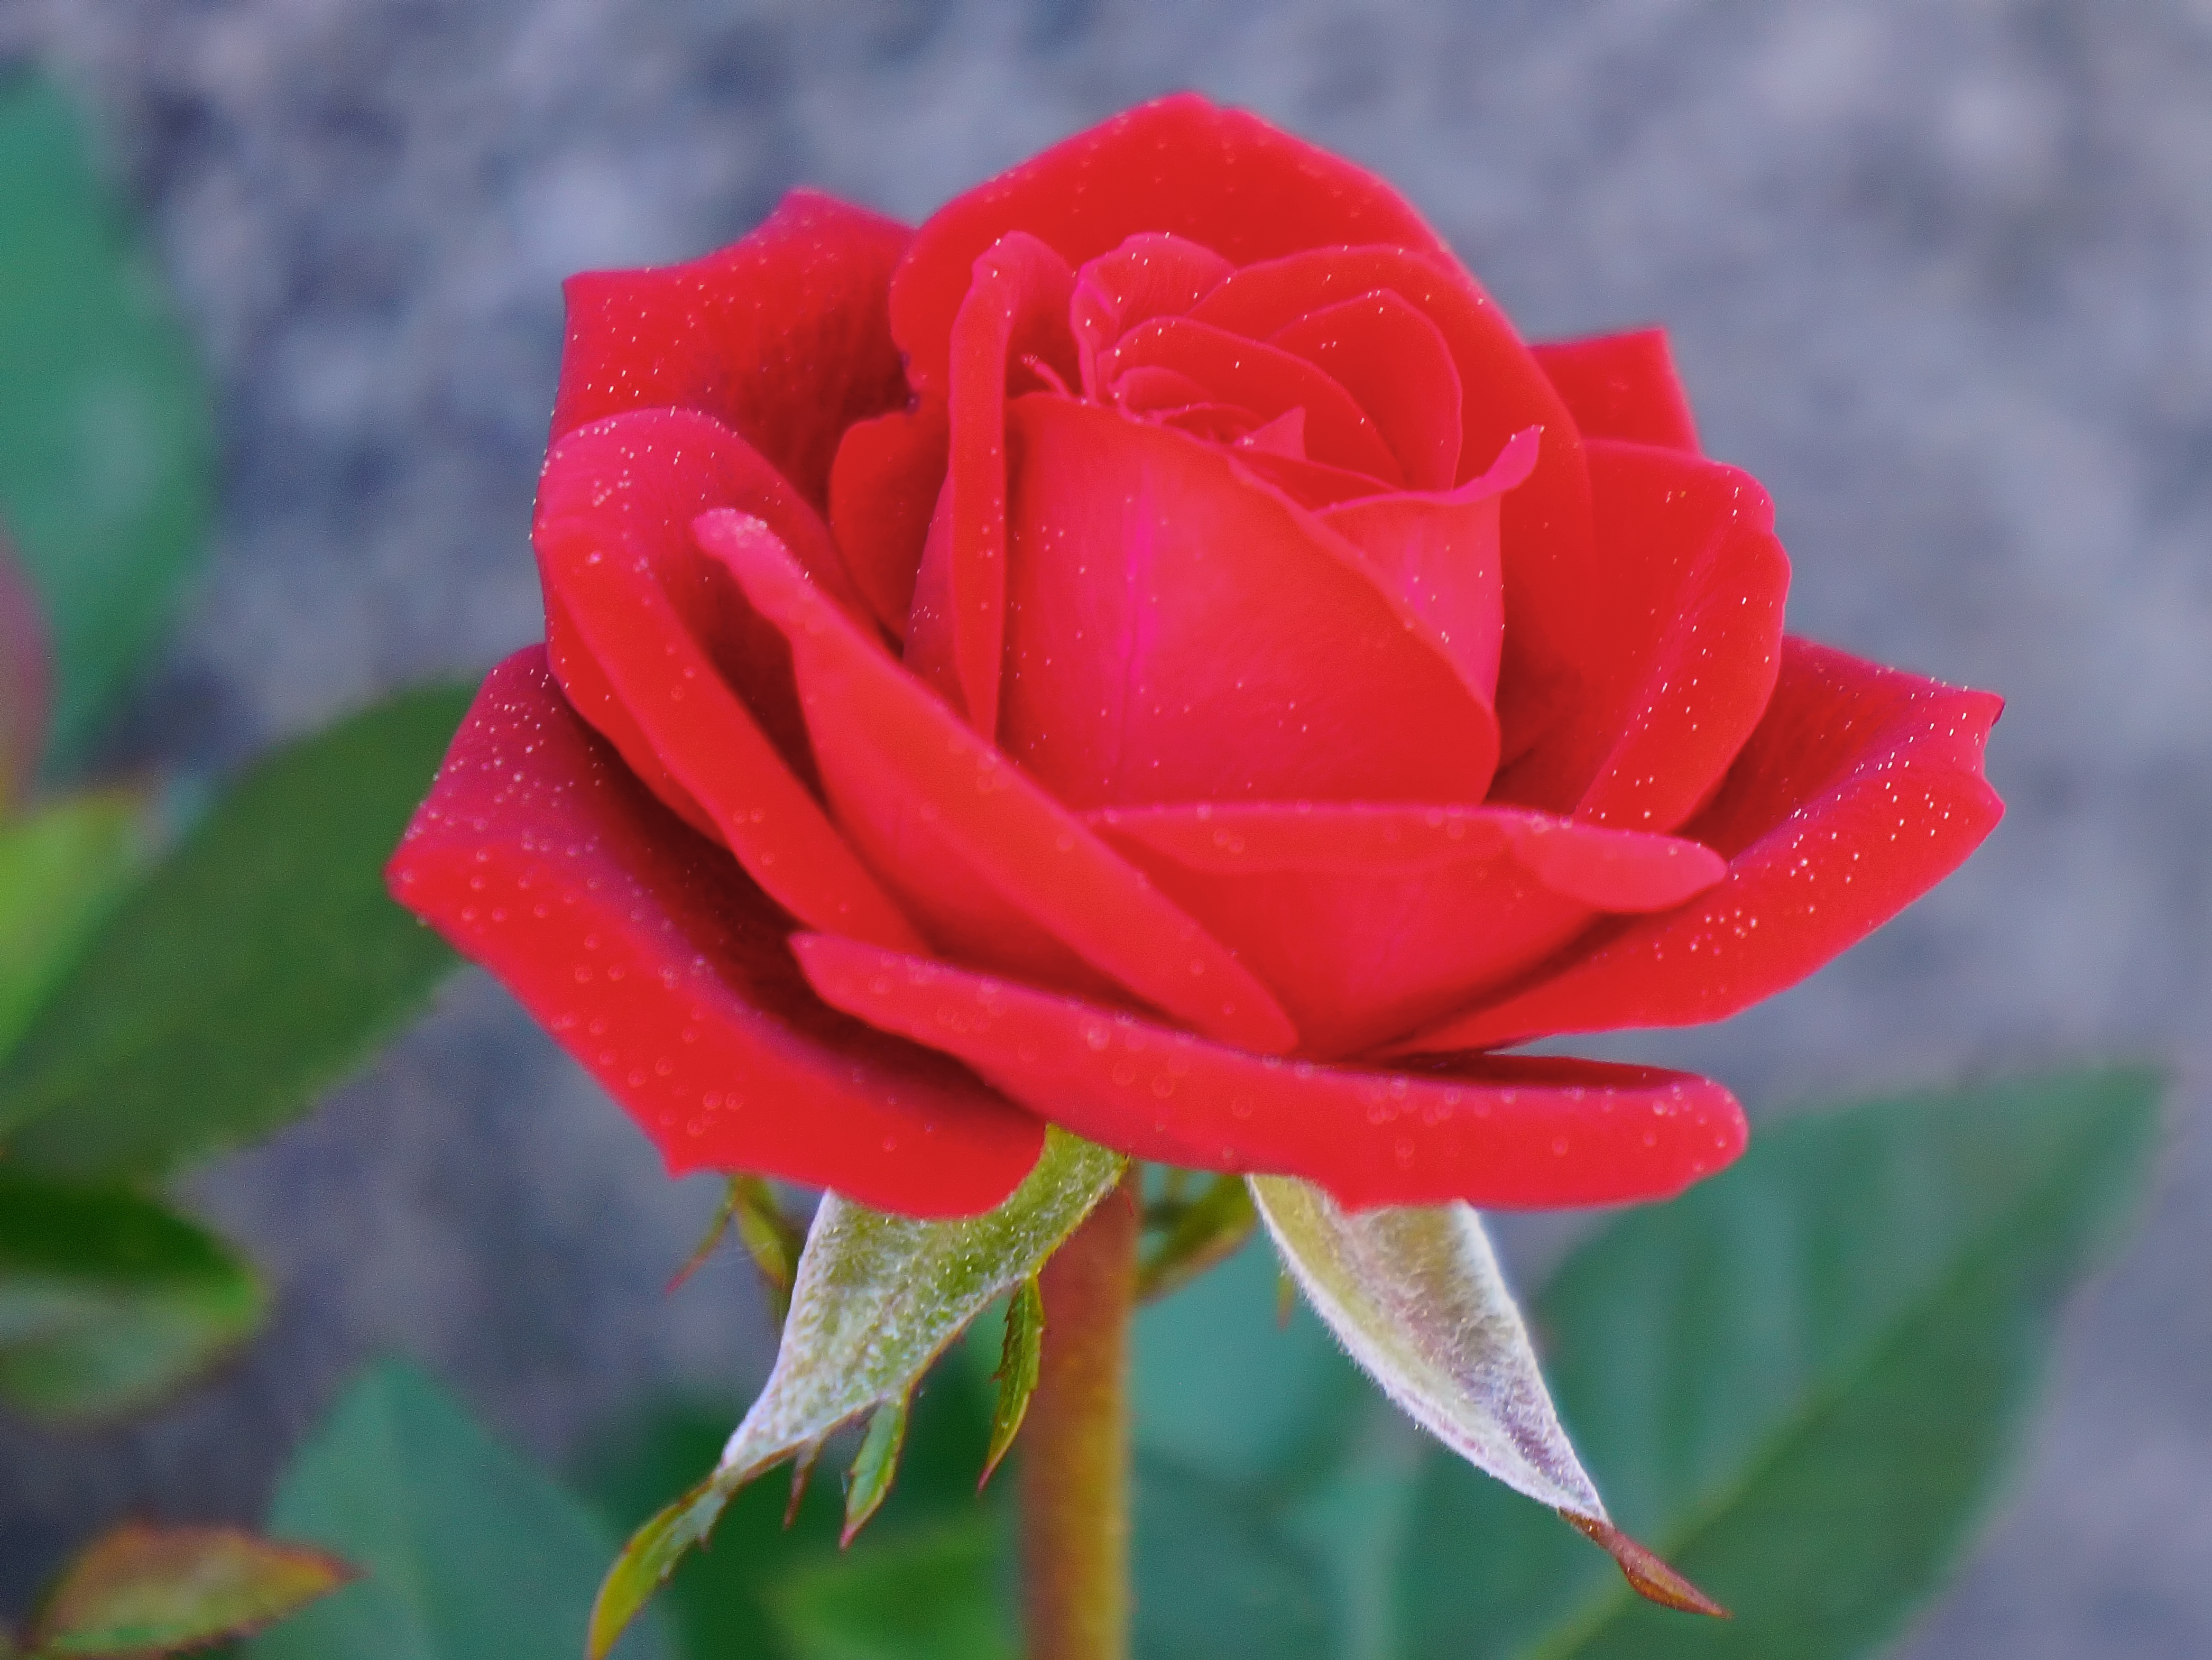
nature, plant, flower, petal, rose, red, flora, finland, helsinki, floribunda, macro photography, flowering plant, garden roses, rose family, plant stem, land plant, rosa centifolia, rose order